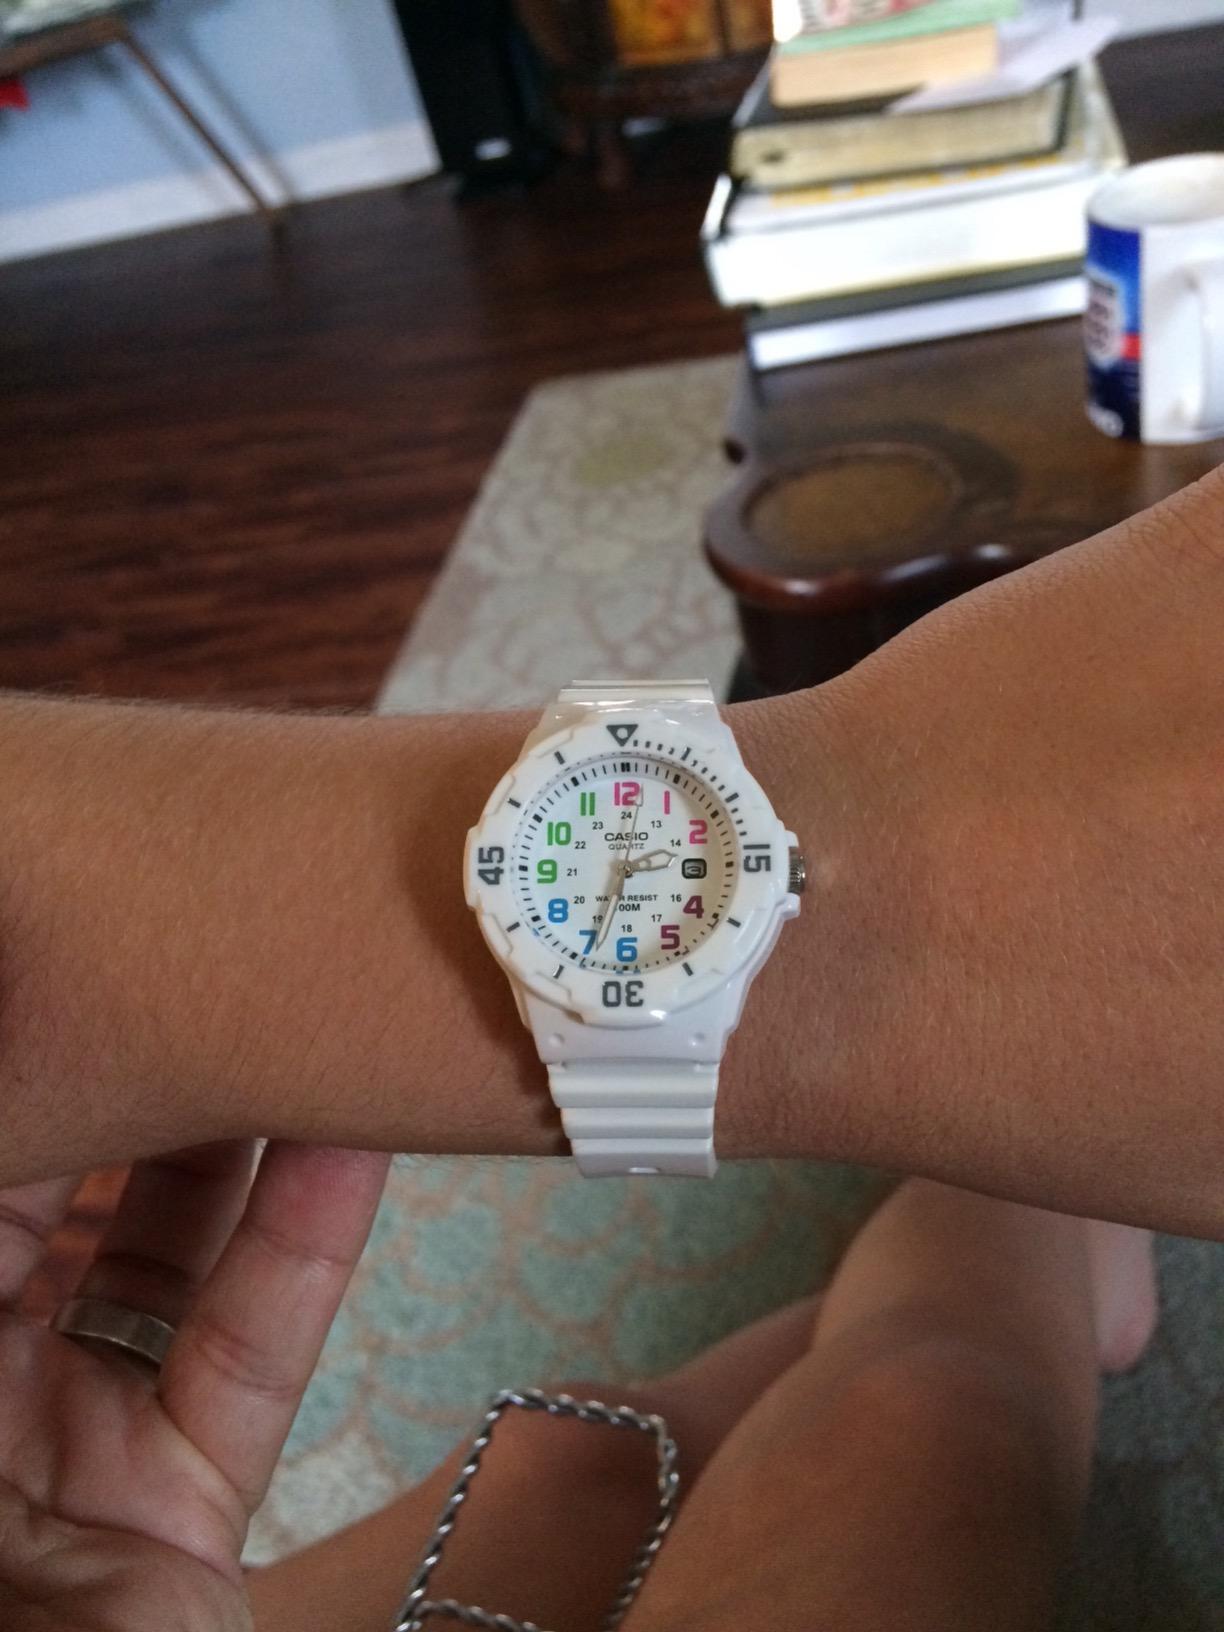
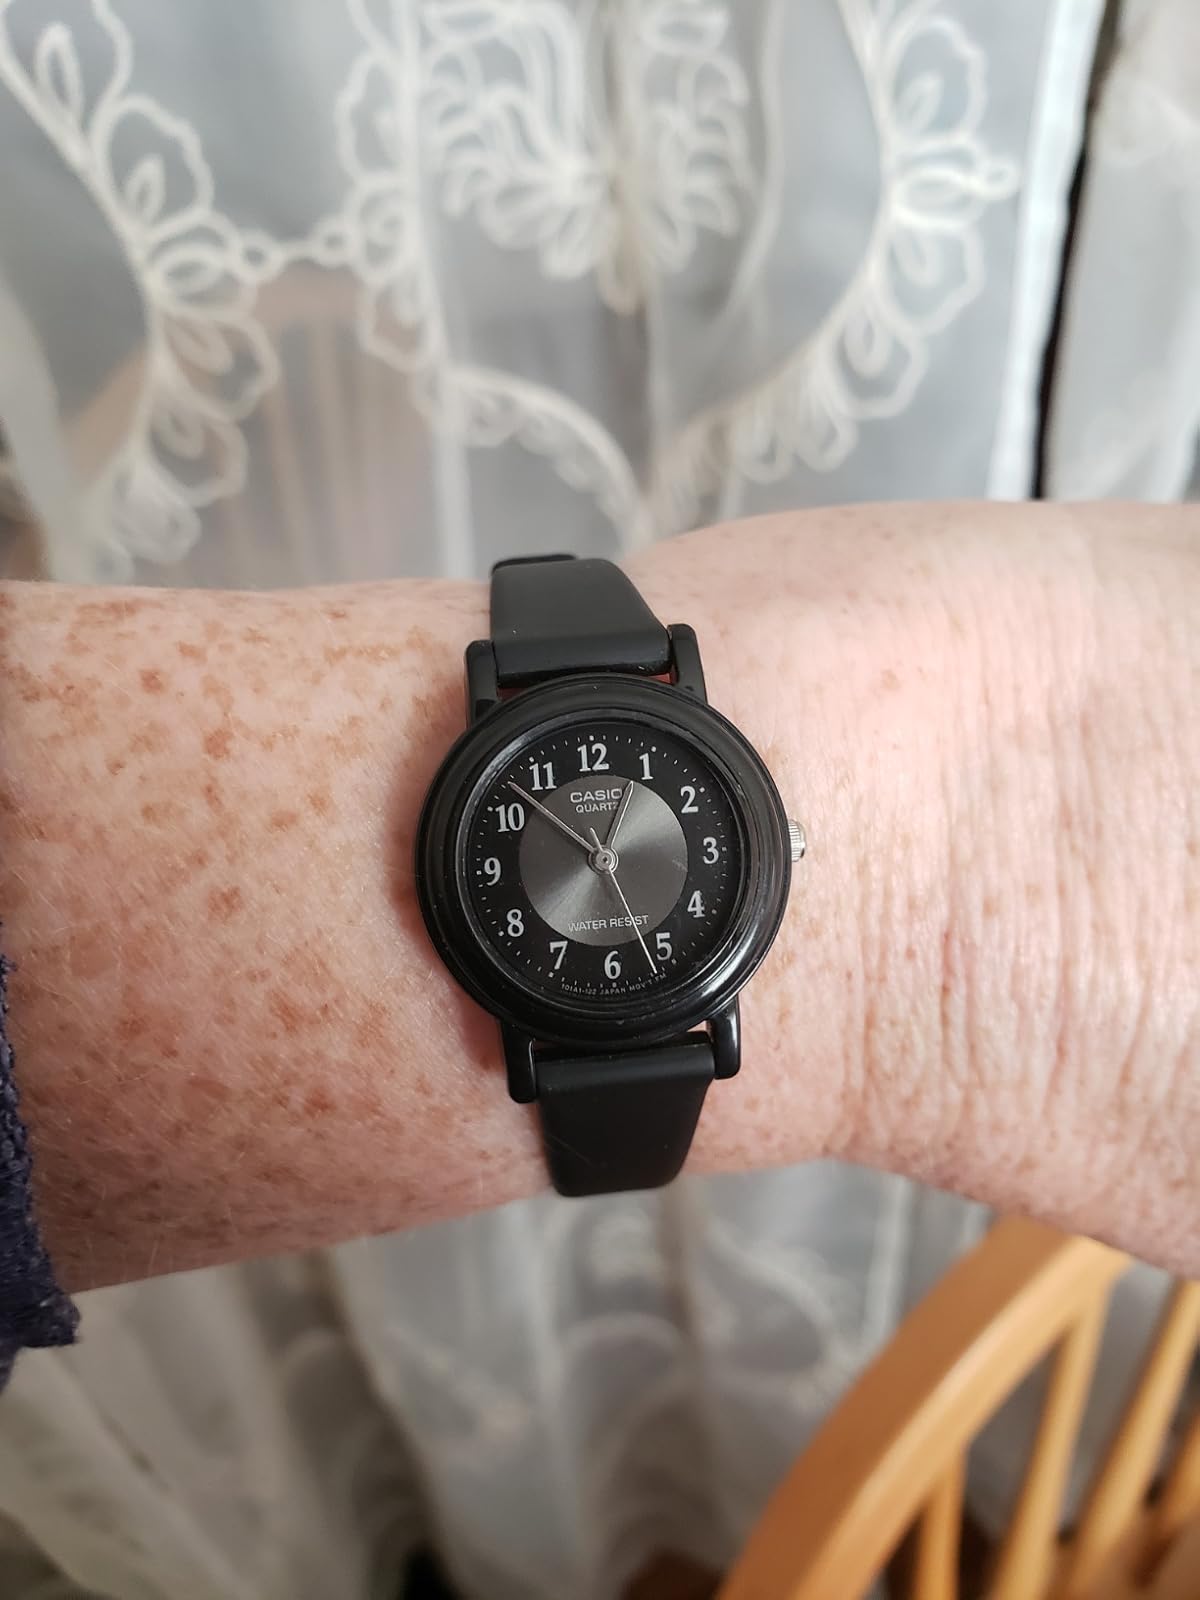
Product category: accessories_watch
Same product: no